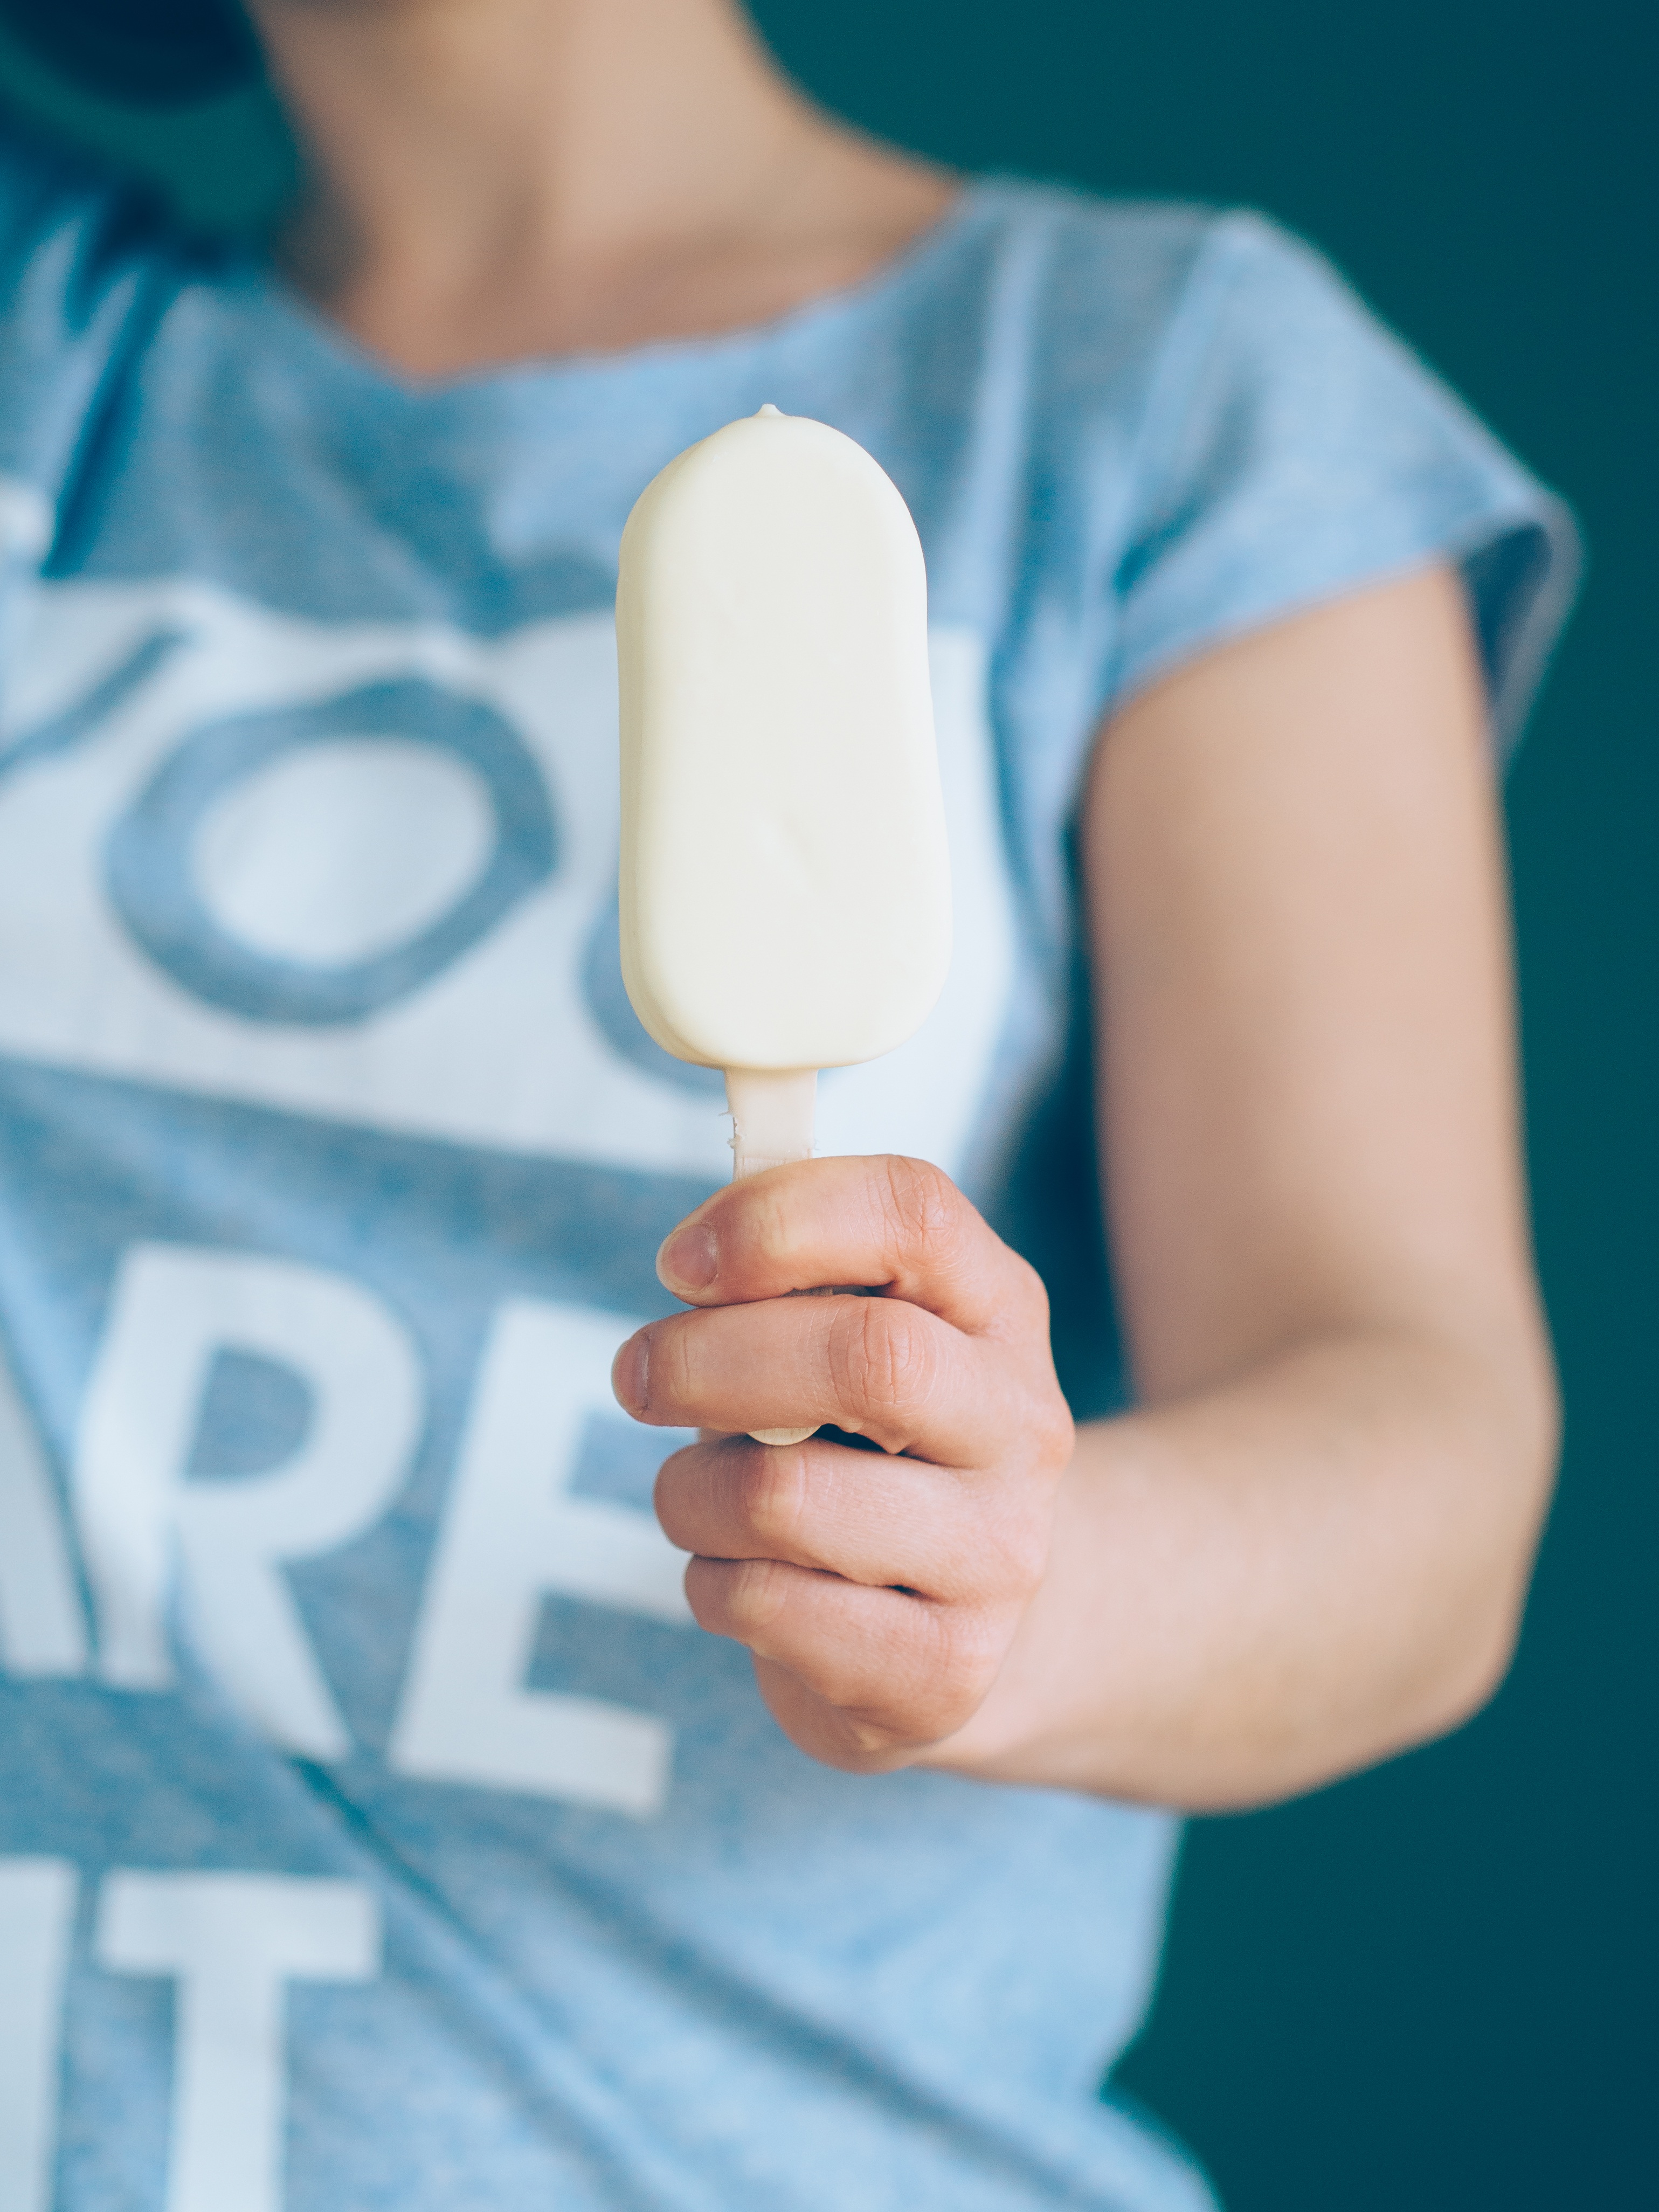
hand, person, finger, food, blue, arm, snack, ice cream, dessert, holding, popsicle, close up, skin, tooth, vanilla, treat, sense